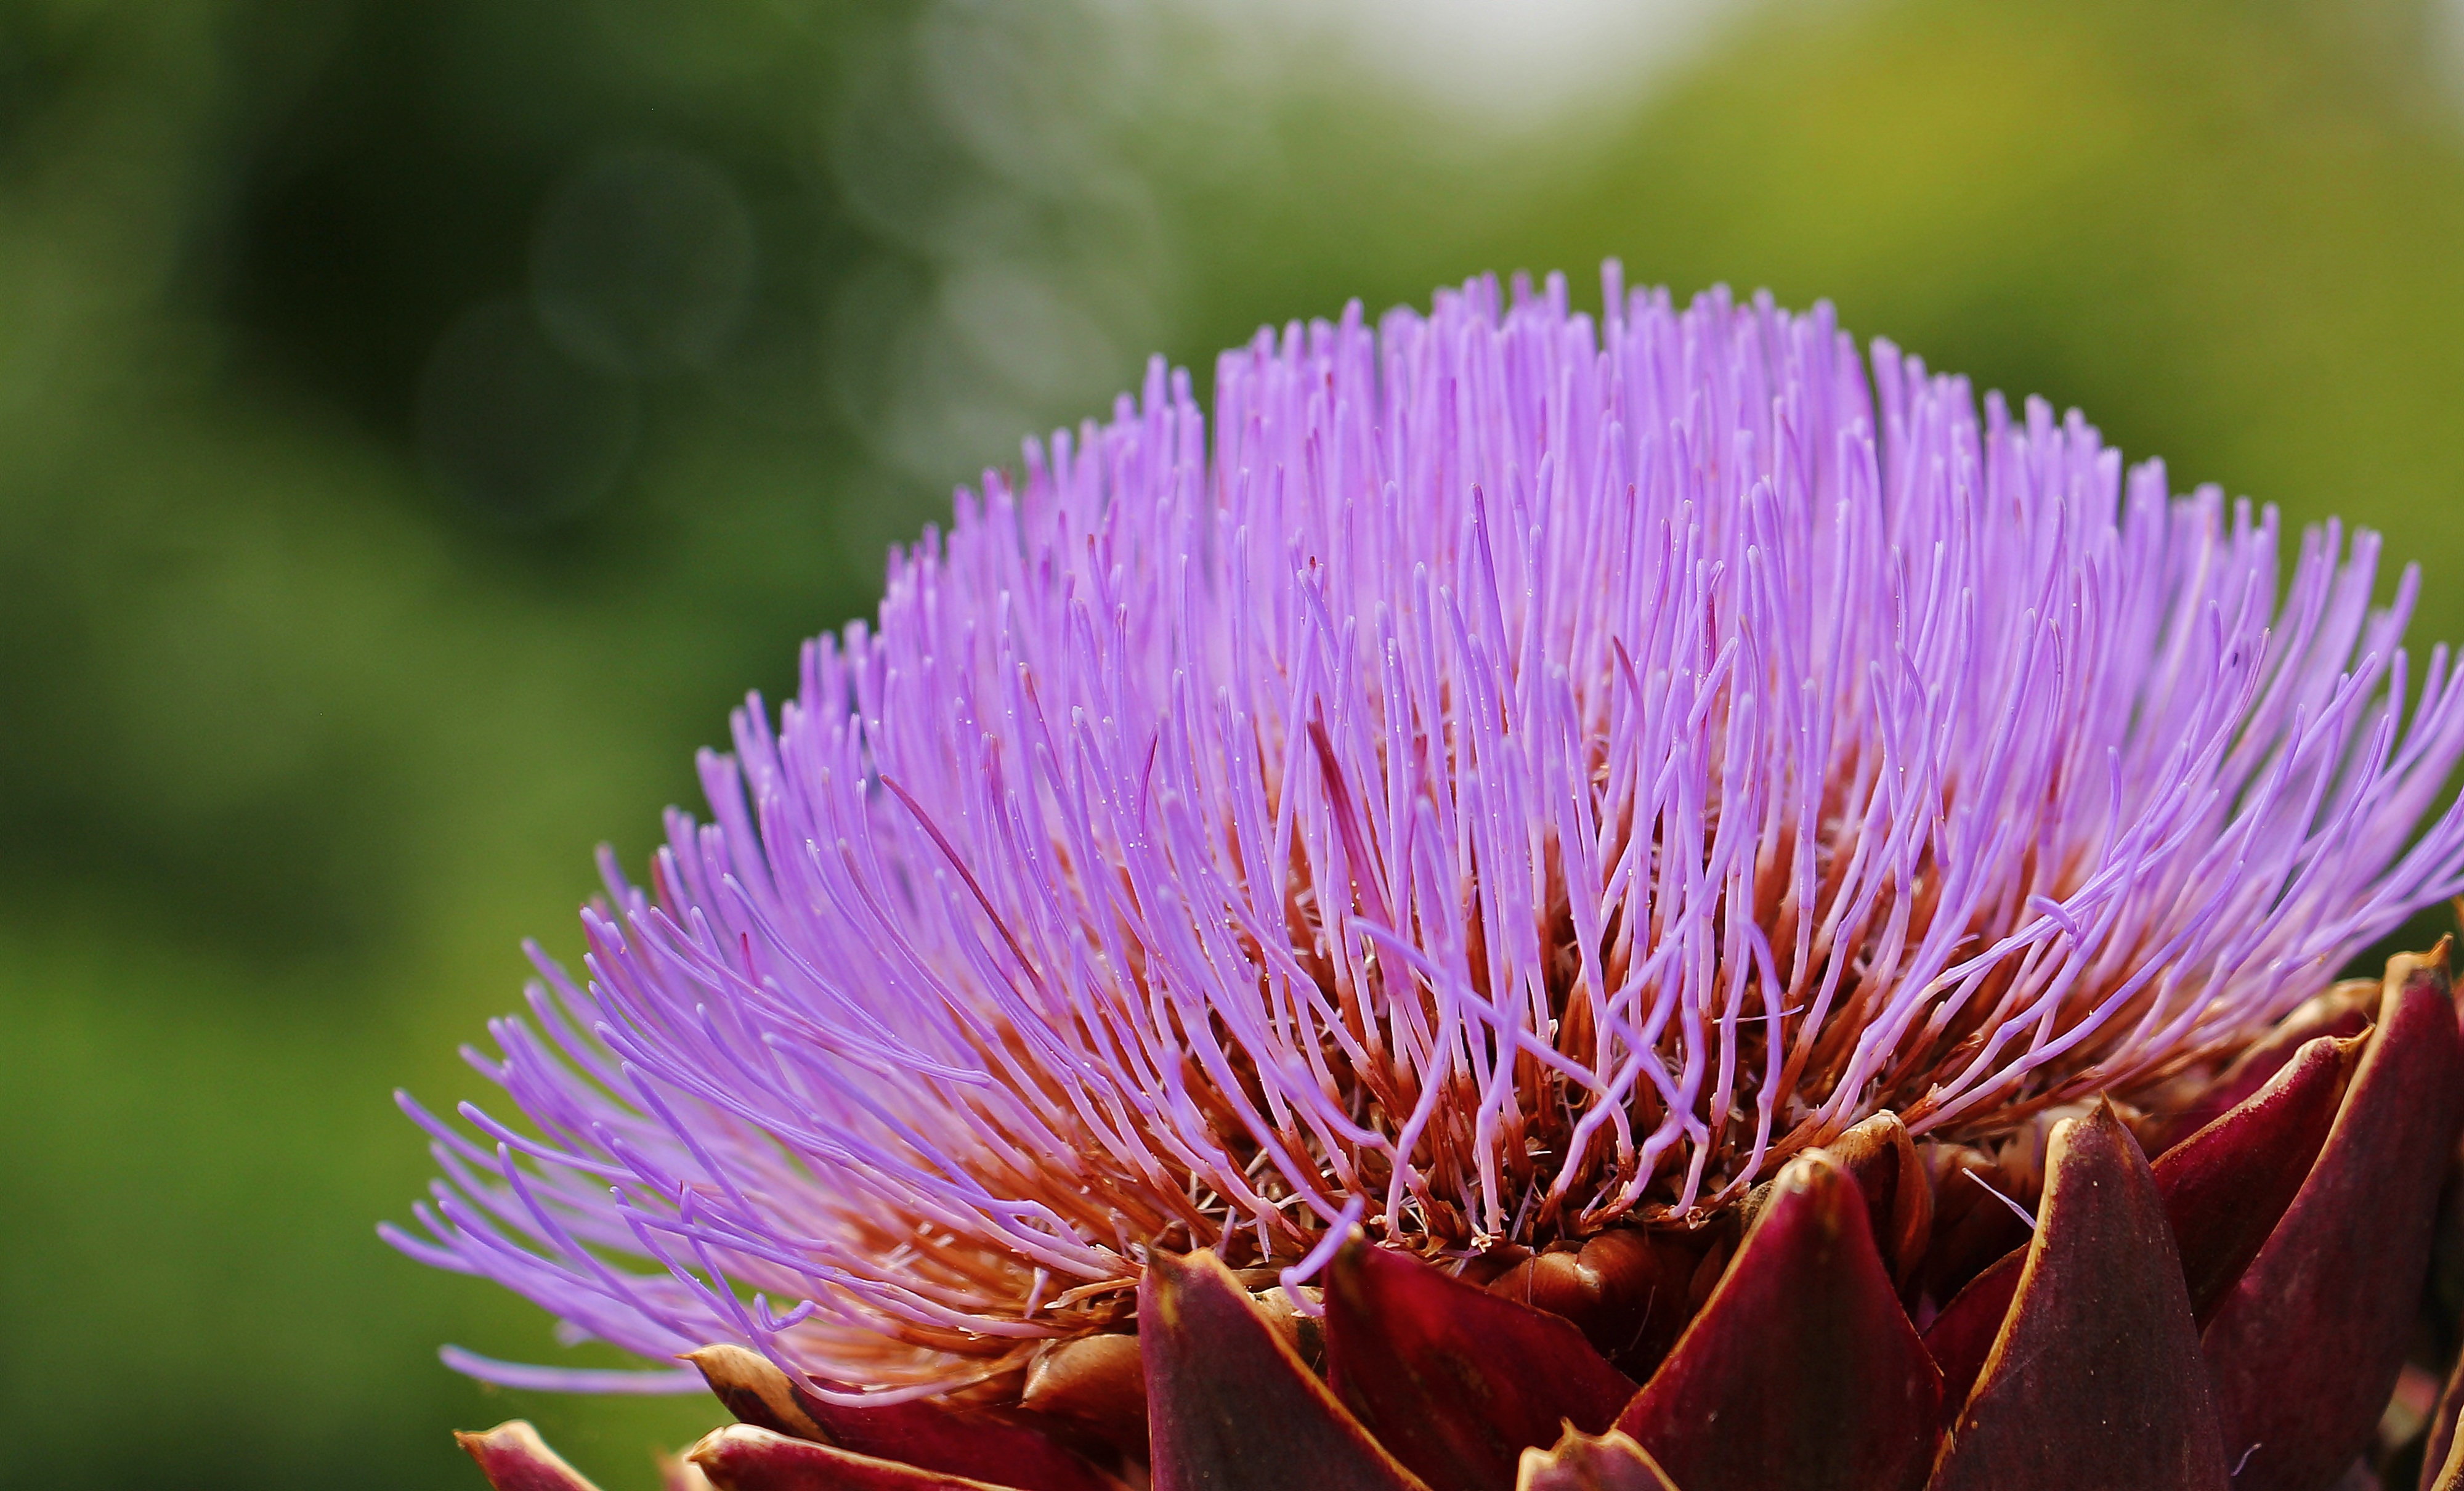
nature, blossom, plant, photography, flower, purple, petal, bloom, feed, food, produce, crop, botany, garden, healthy, eat, flora, delicious, wildflower, artichoke, close up, nutrition, vegetables, tasty, vegetarian, thistle, vitamins, frisch, enjoy, edible, bless you, exot, medicinal plant, macro photography, delicacy, flowering plant, daisy family, artichoke flower, artichoke plant, flower vegetables, plant stem, land plant